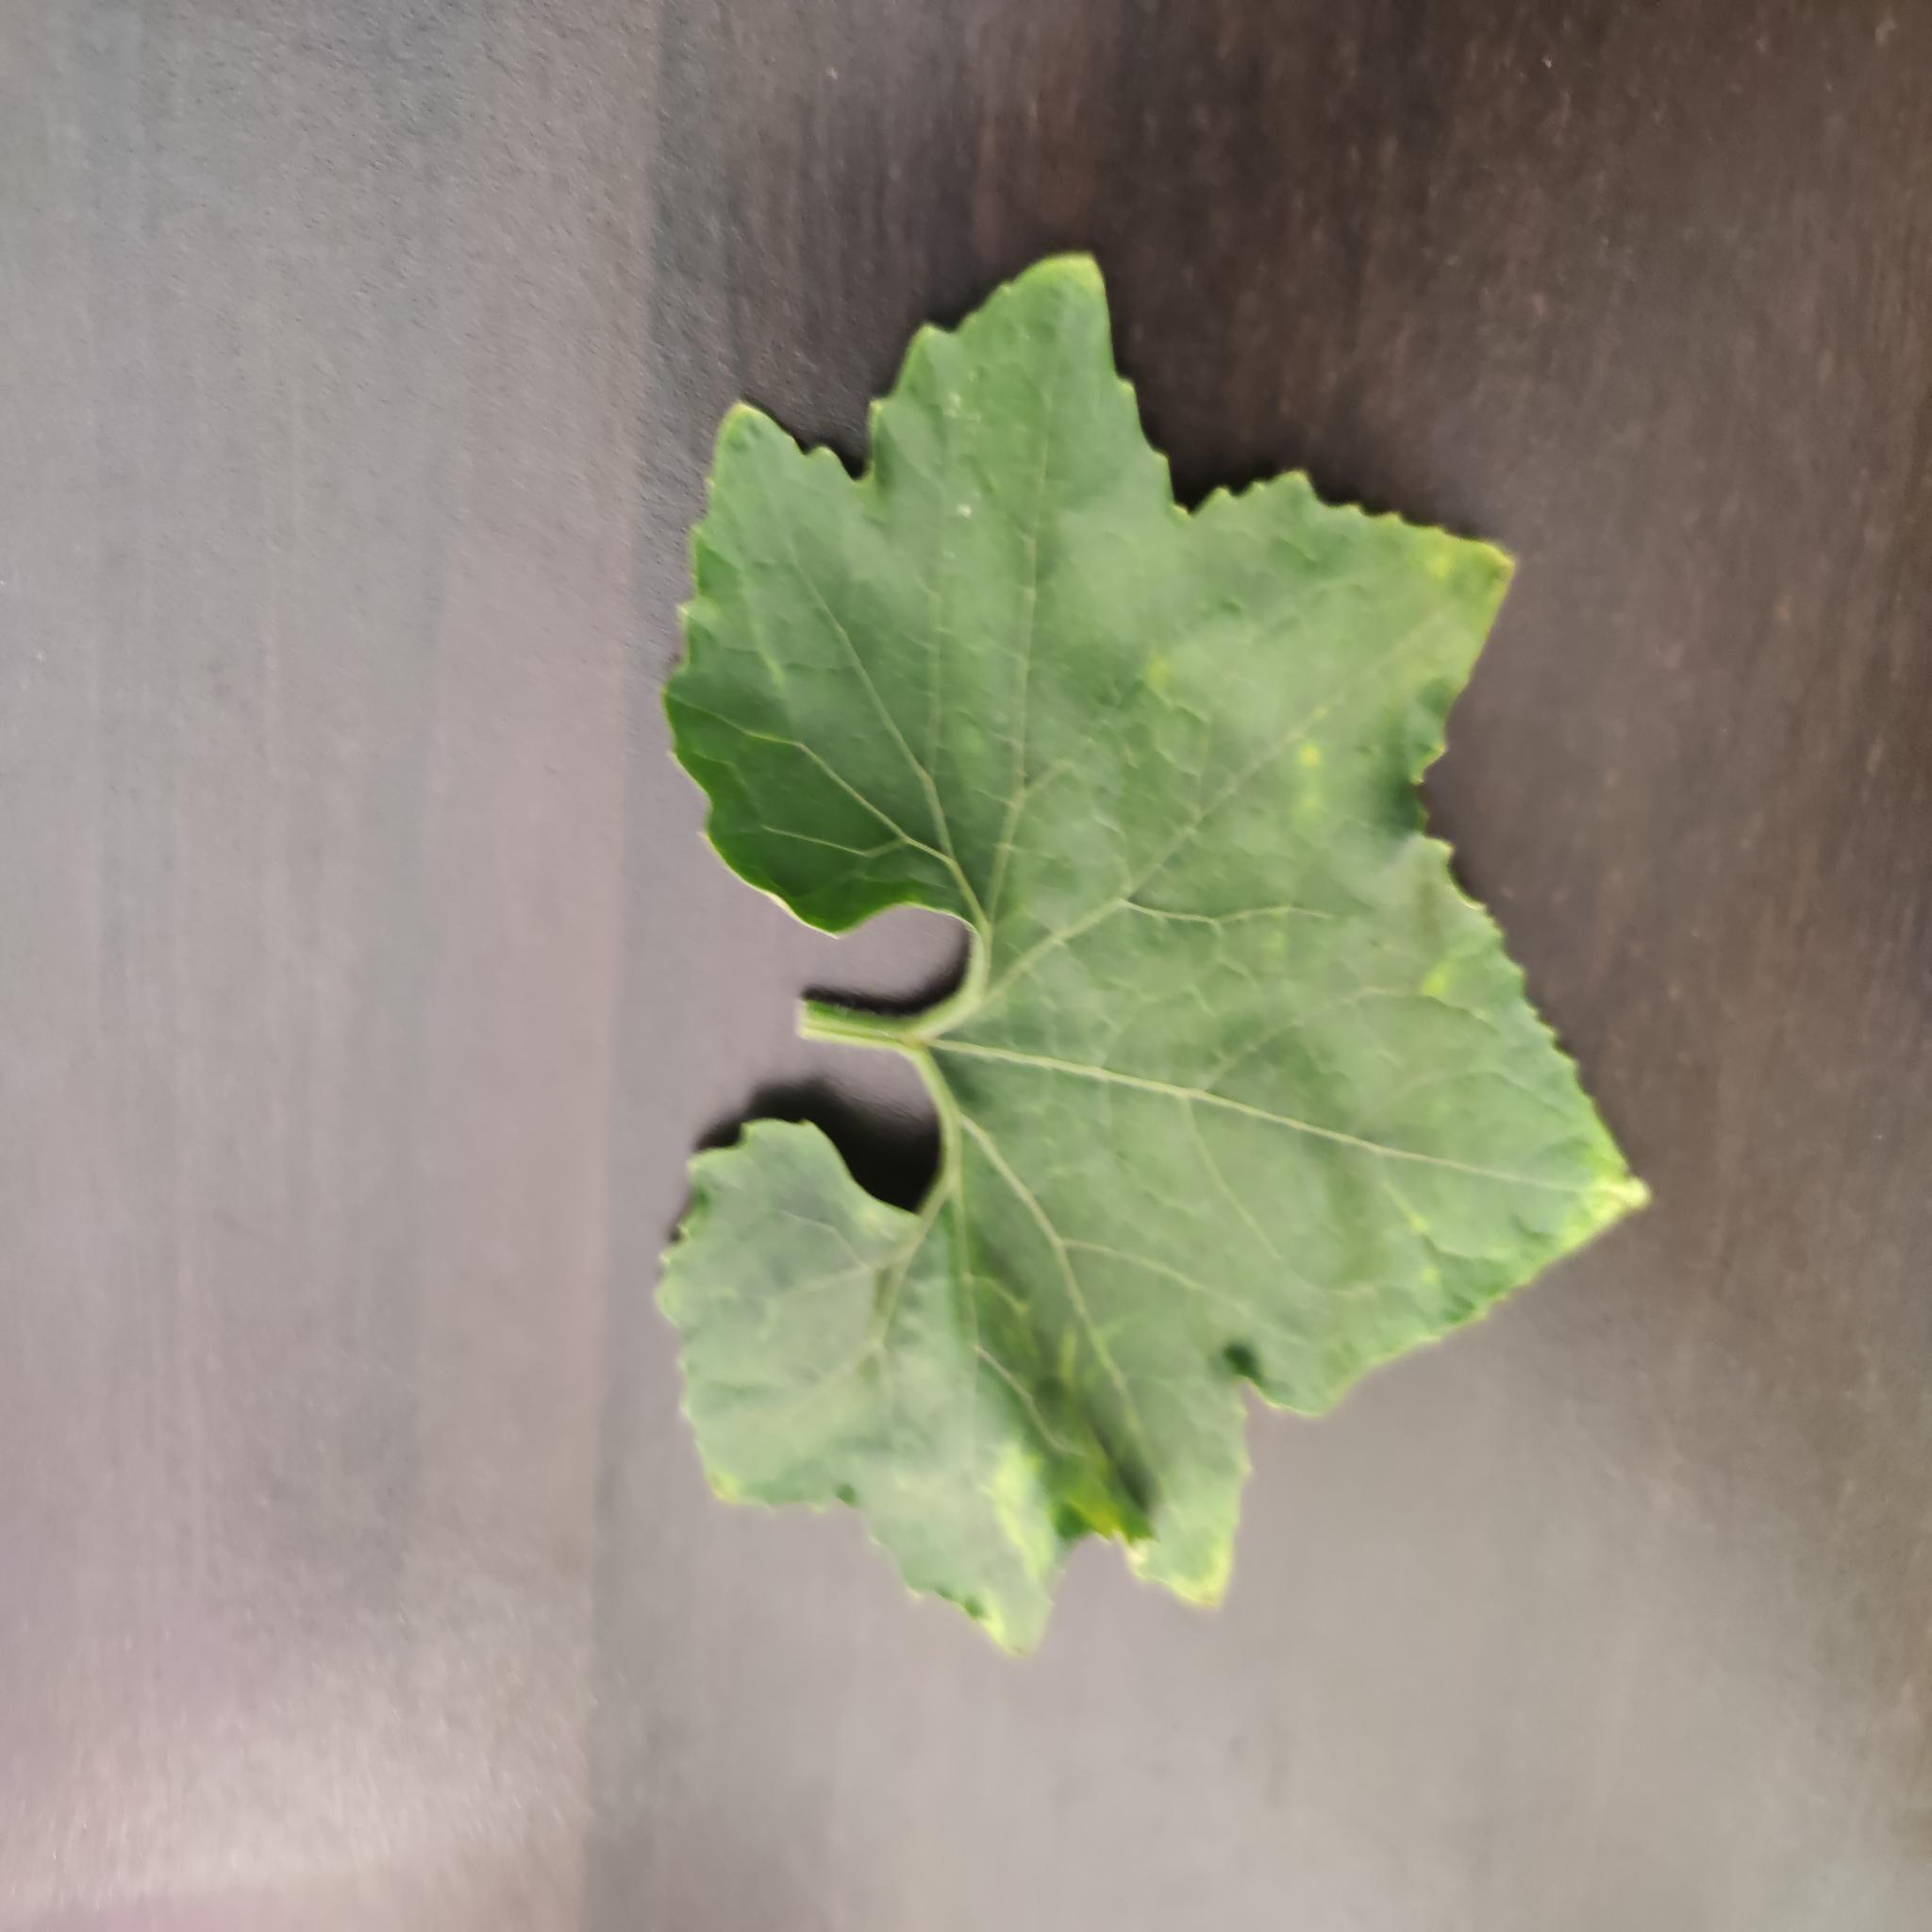
Label: Downy mildew